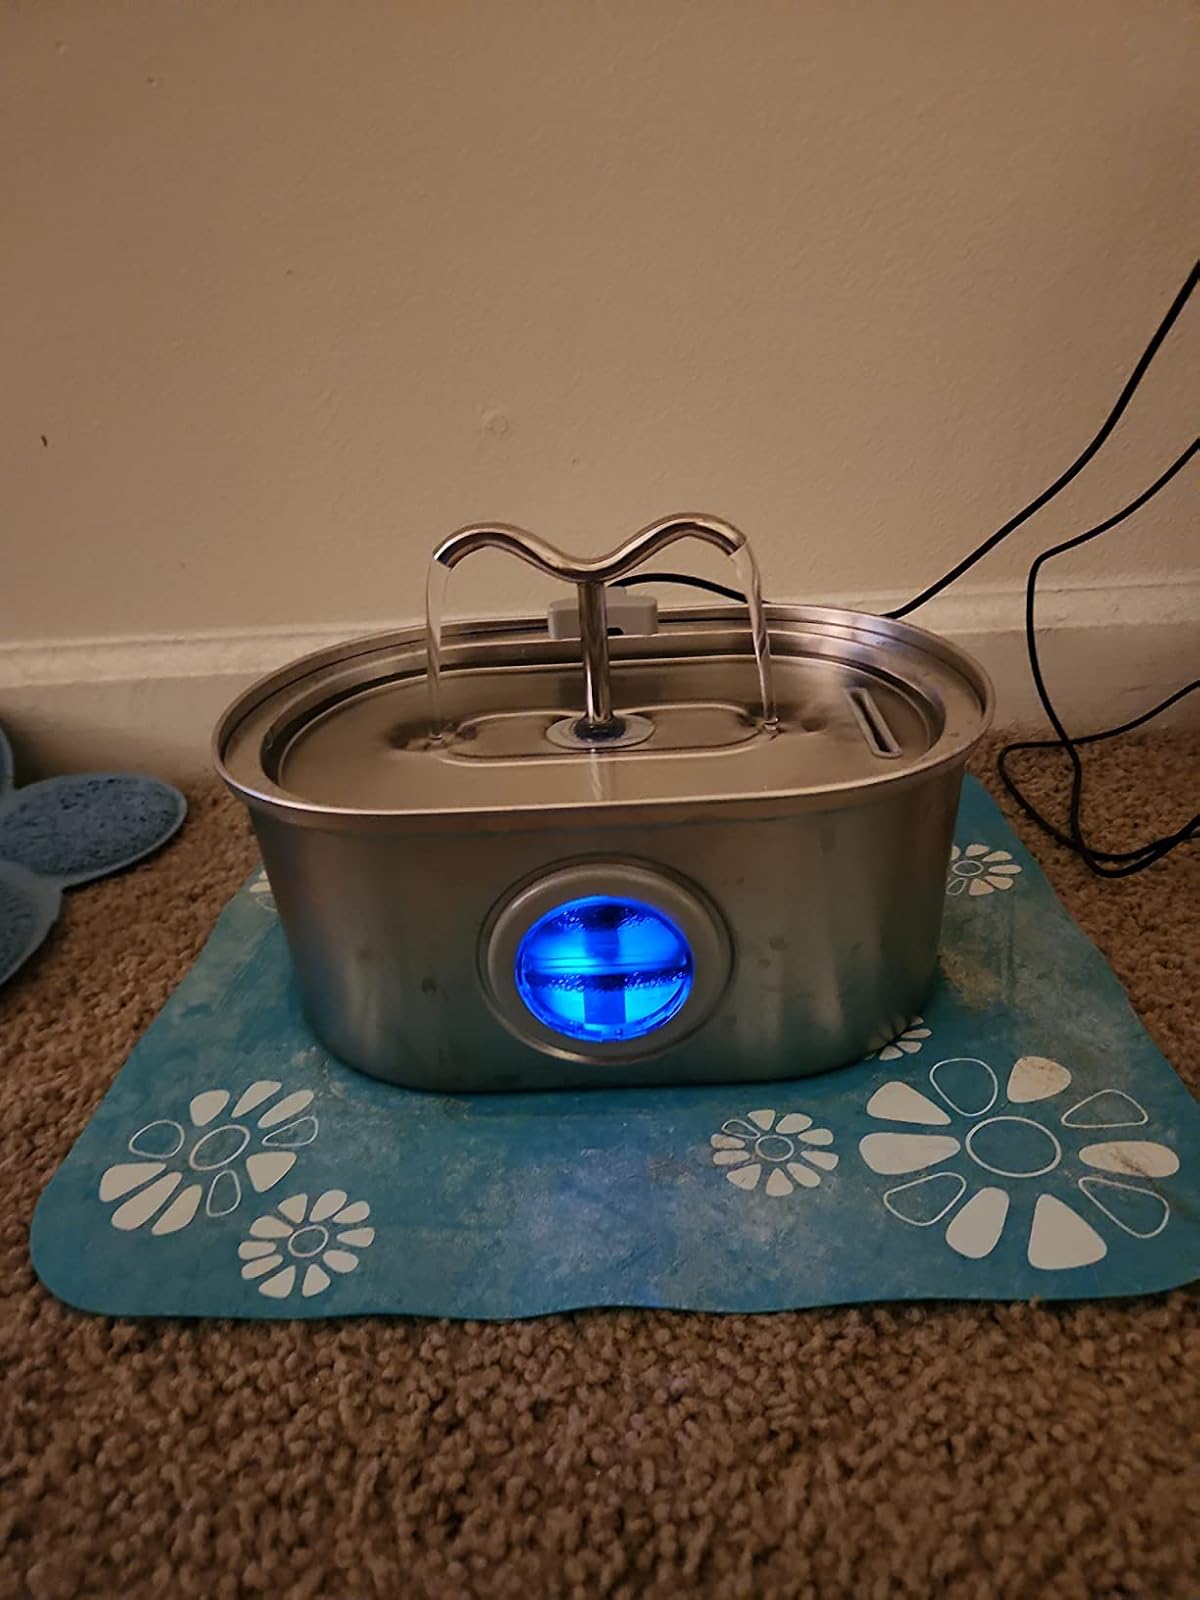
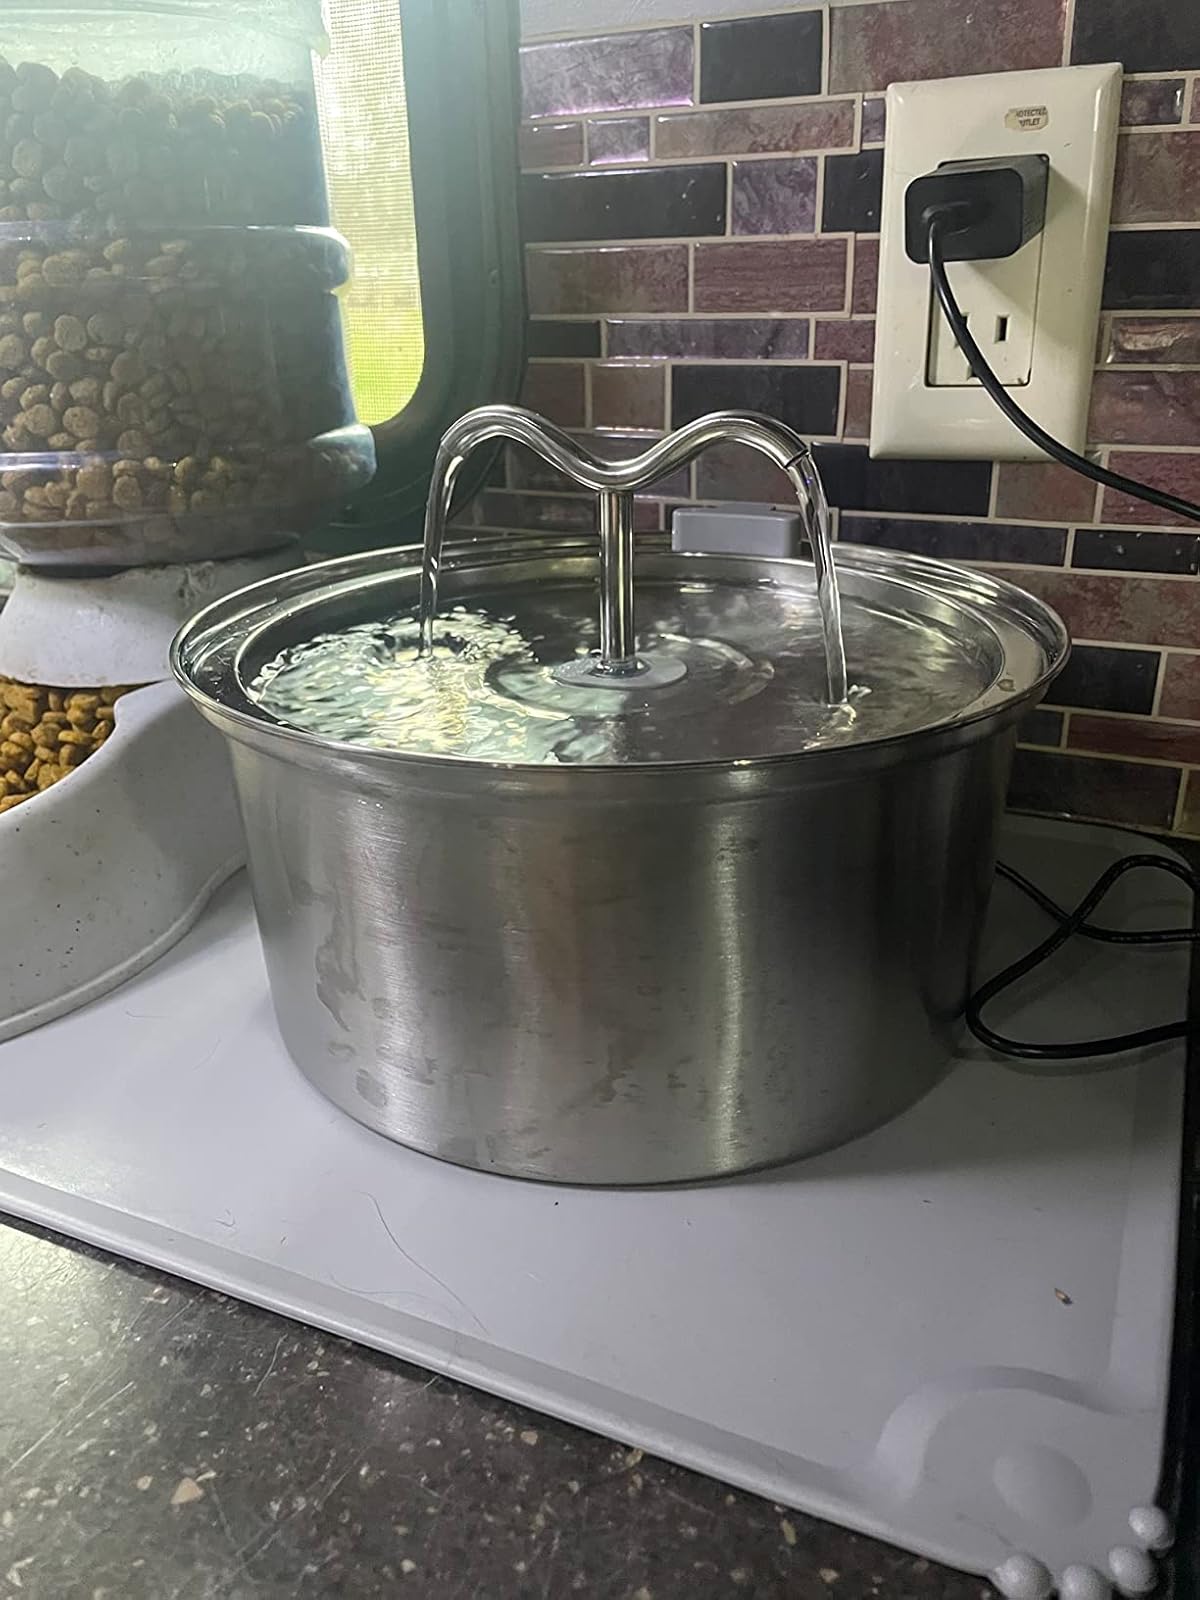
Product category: items_bowl
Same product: no